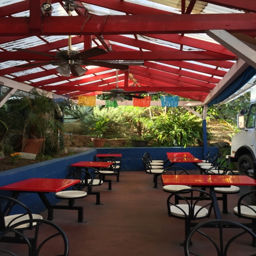
one of the local restaurants .